Bangladesh national football team

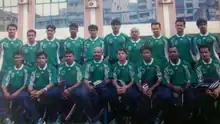
Bangladesh national football team group photo, featuring players who took part in the 2005 SAFF Gold Cup.

On 12 January 2001, a historic moment occurred for the Bangladesh team, as they played their first match against a European nation, when they took on Bosnia & Herzegovina during the Sahara Cup and lost 2–0. On 18 March 2001, Firoj Mahmud Titu became the first Bangladeshi player to score against European opposition, as Bangladesh suffered a 4–1 defeat at the hands of FR Yugoslavia during the same competition. The team proceeded to grow more and more despondent, suffering elimination from the first Round of 2002 World Cup qualifiers with only 1 win from 4 games. On 11 January 2002, FIFA imposed a ban on Bangladesh, due to the government violating the FIFA and AFC law that only recognizes a democratically elected committee to run a country's football federation. Nonetheless, the ban was short lived, after the government reinstated the elected committee of Bangladesh Football Federation, FIFA lifted the ban, on 11 February.